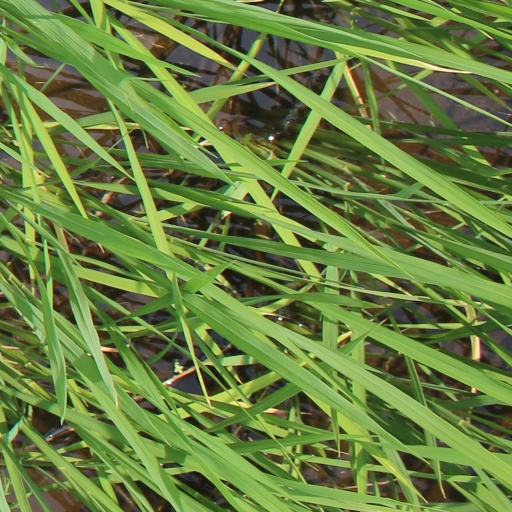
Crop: rice